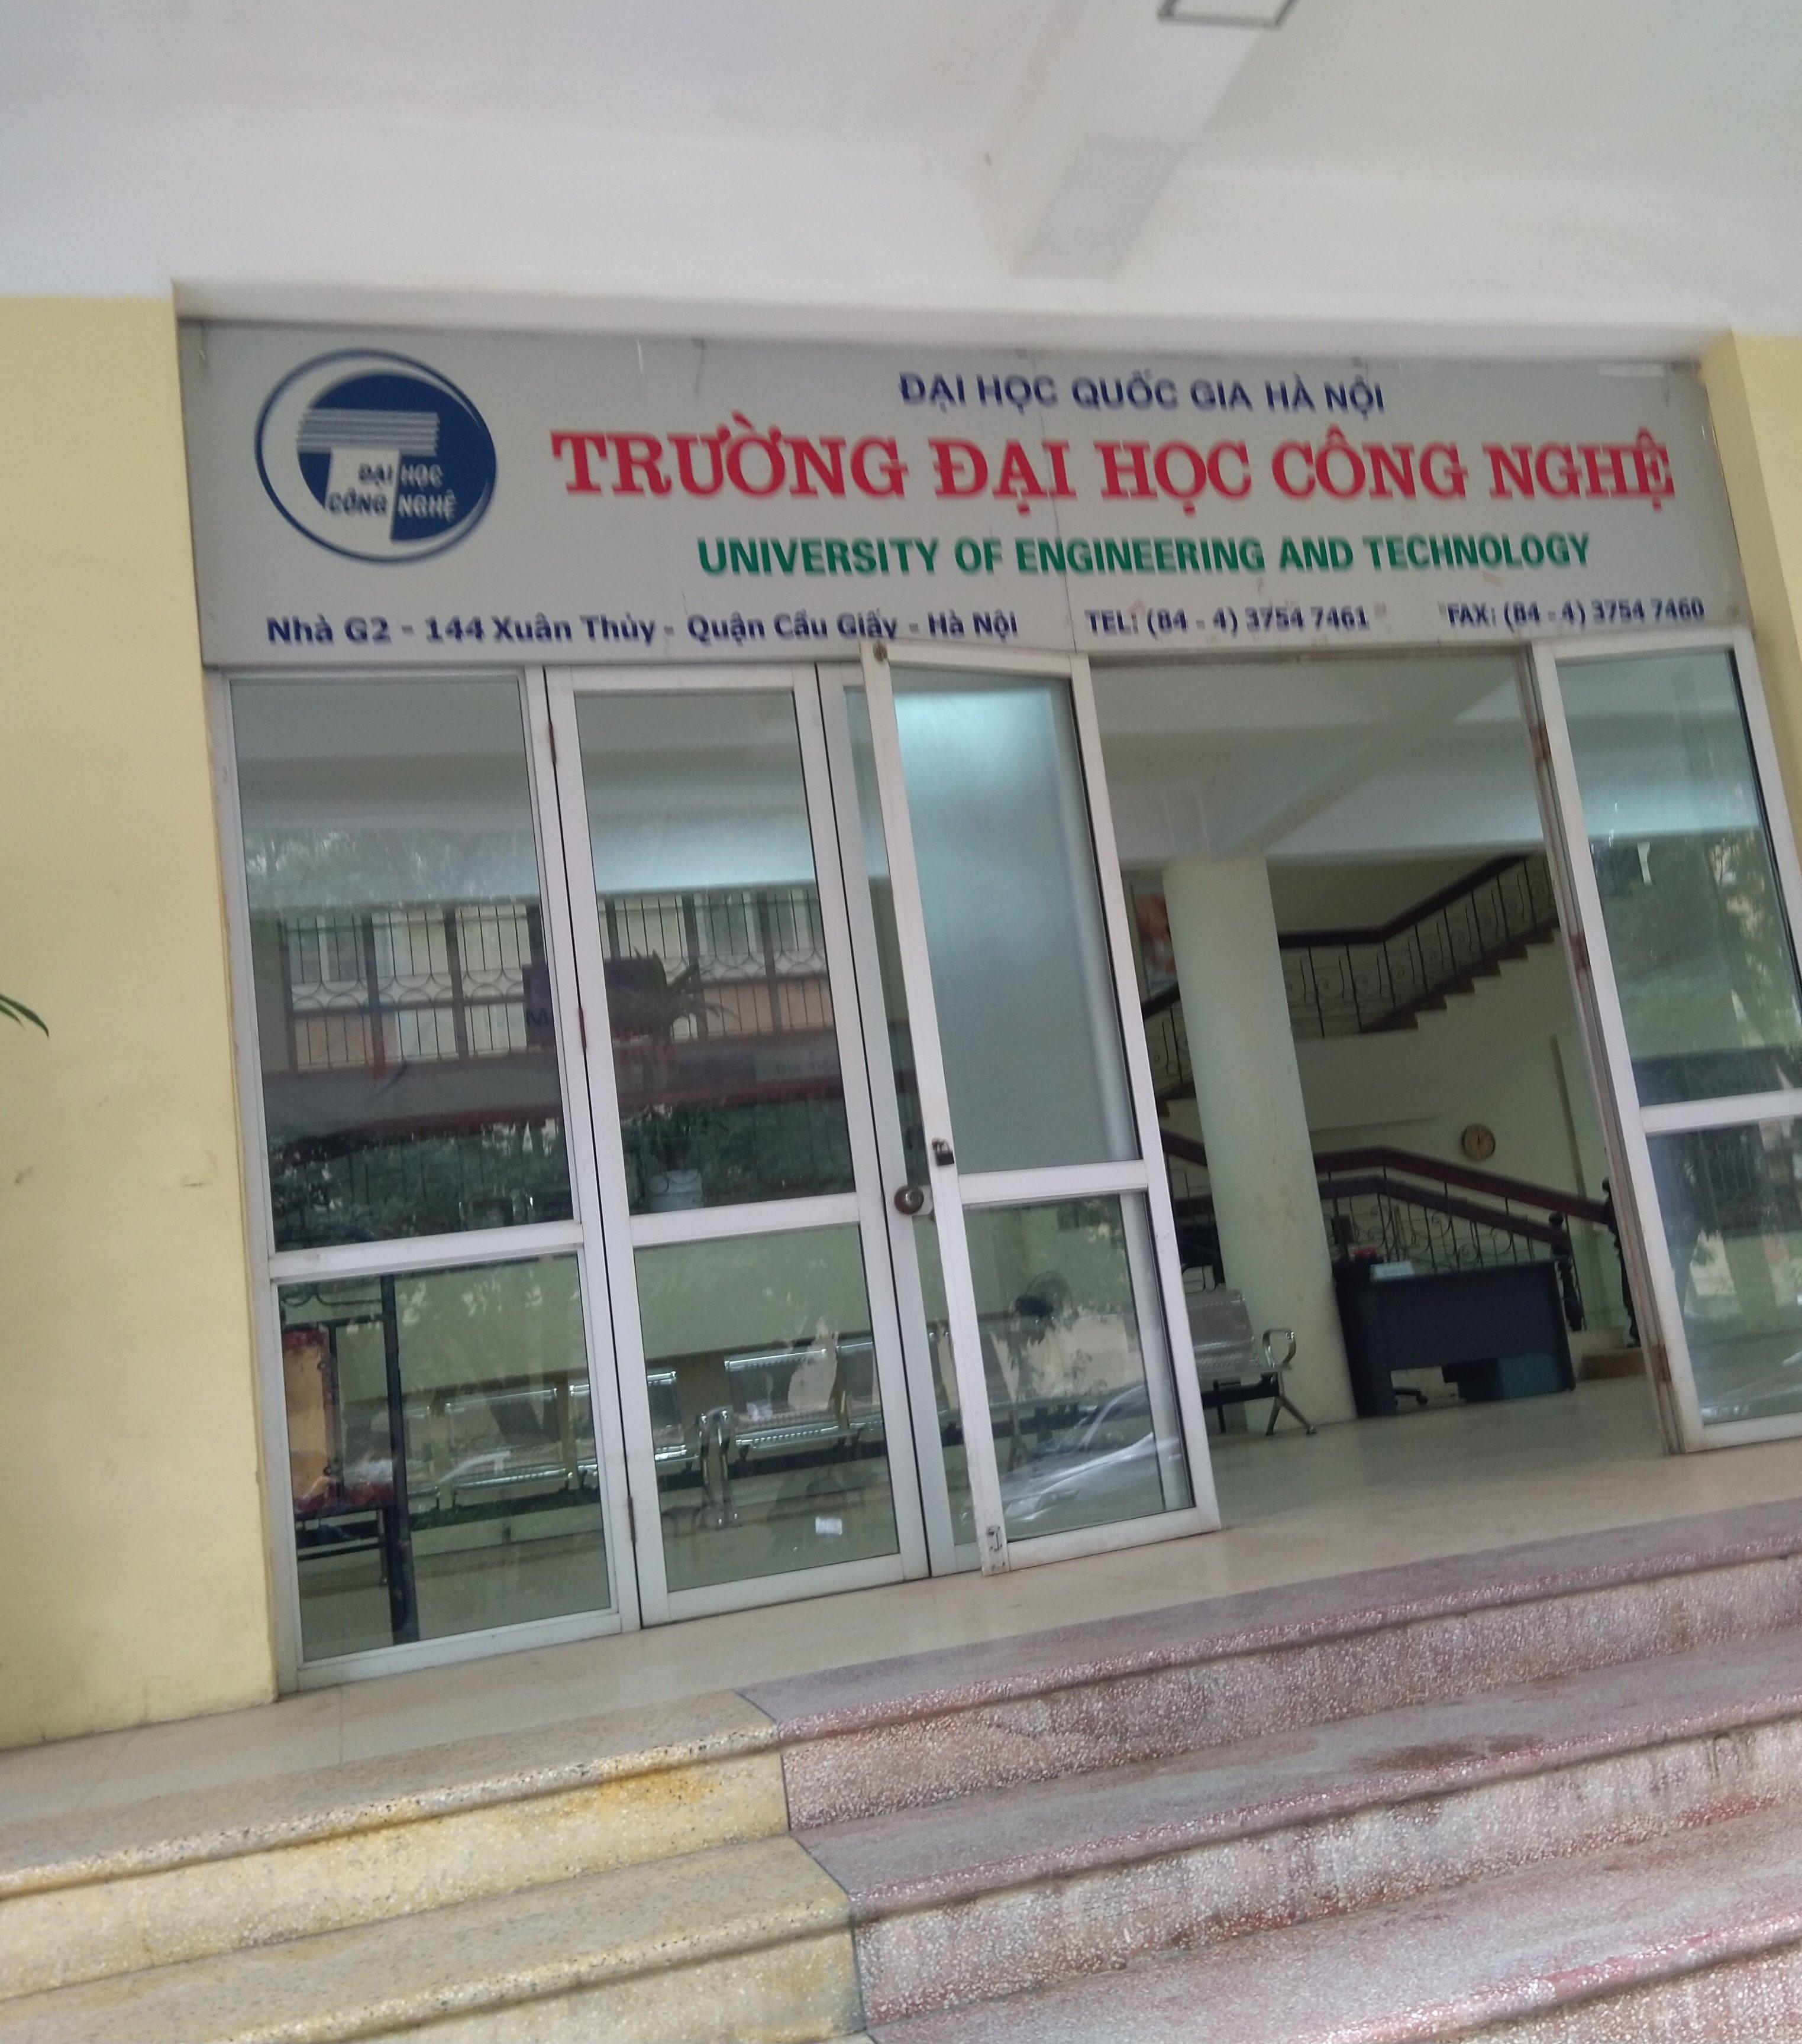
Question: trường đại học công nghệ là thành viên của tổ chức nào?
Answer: trường đại học công nghệ là thành viên của đại học quốc gia hà nội